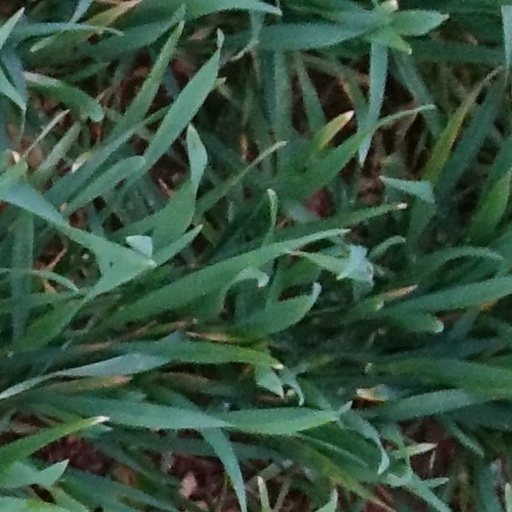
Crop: wheat